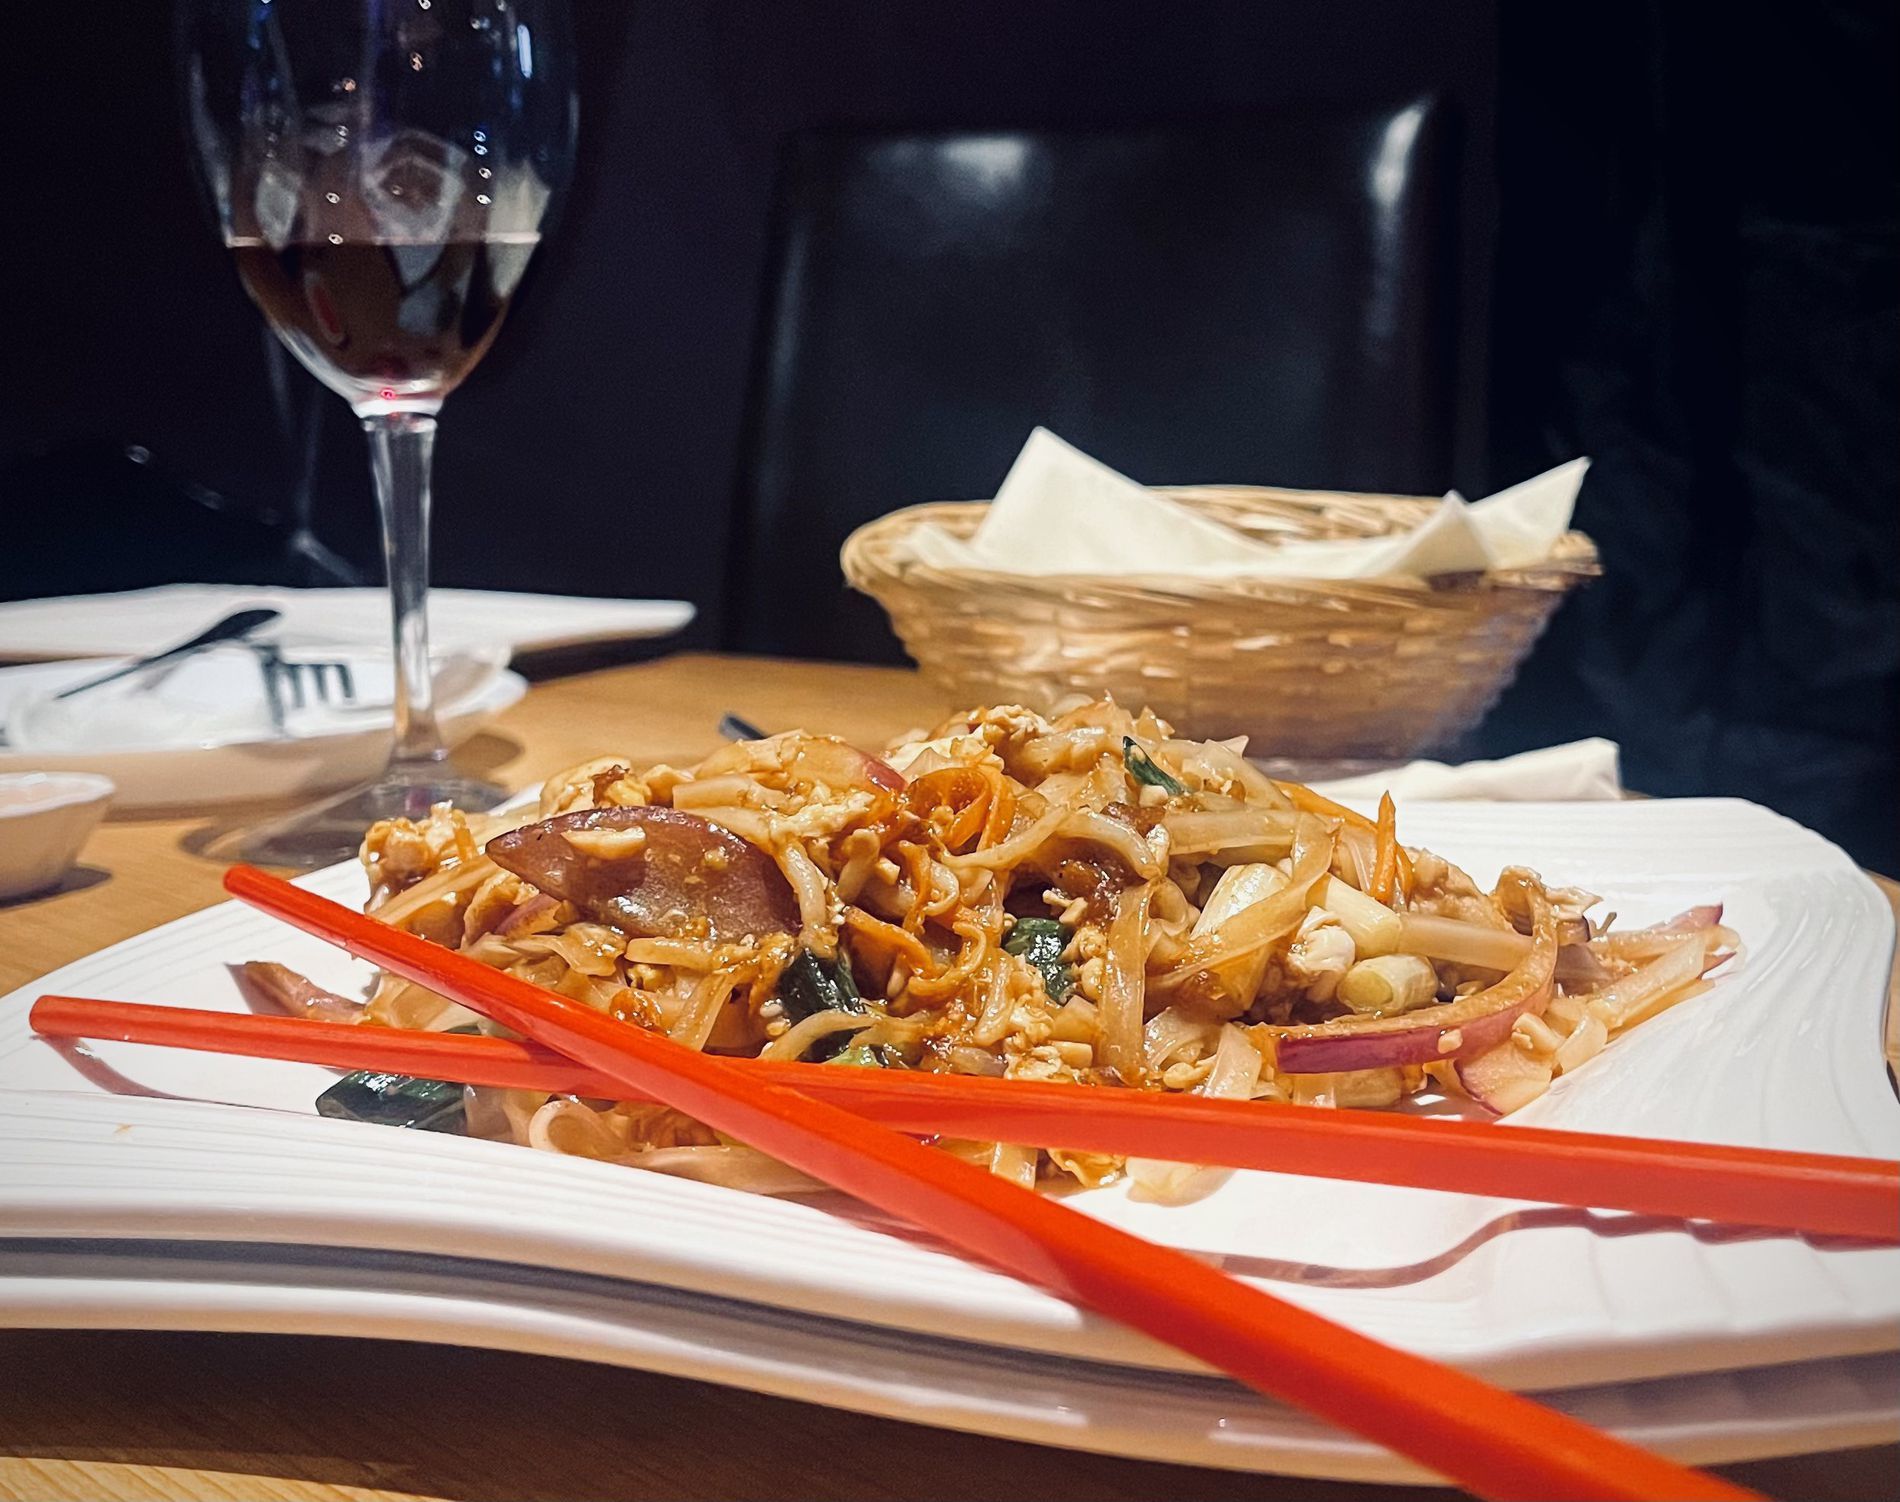
Delicious Noodles Plate
A picture of a delicious plate of stir-fried noodles and vegetables served on a white plate. Bright red chopsticks are placed on the plate, and a glass of red wine and a basket of bread are served alongside, placed on a distinctive wooden dining table with leather chairs. The overall atmosphere suggests a luxurious Asian restaurant.
This is a medium close-up shot of a cozy restaurant with soft, dim lighting. A modern wooden table is elegantly arranged with a plate of delicious fried noodles filled with colorful vegetables and garnished with fresh herbs. Red chopsticks sit on top, a tasty Asian dish. The background is blurred, highlighting the plate of noodles. The overall atmosphere suggests a quiet dinner night.
Labels: Chopsticks, Food, Food Presentation, Plate, Cup, Bread Basket, Leather chair, Restaurant
Camera: Apple iPhone 12 Pro Max
Lens: iPhone 12 Pro Max back triple camera 5.1mm f/1.6
Aperture: F1.6
Exposure: 1/50 sec
ISO: 500
Focal length: 5.1